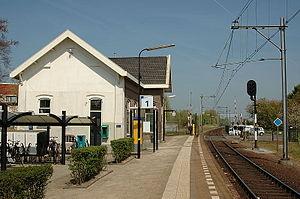
Cette liste des gares des Pays-Bas énumère les gares ferroviaires existantes des Pays-Bas, ainsi que les gares en projet ou en cours de réalisation. Les gares fermées et désaffectées font l'objet d'une liste séparée.
La gare d'Arkel est une gare ferroviaire néerlandaise de la ligne d'Elst à Dordrecht. Elle est située à Arkel en Hollande-Méridionale.